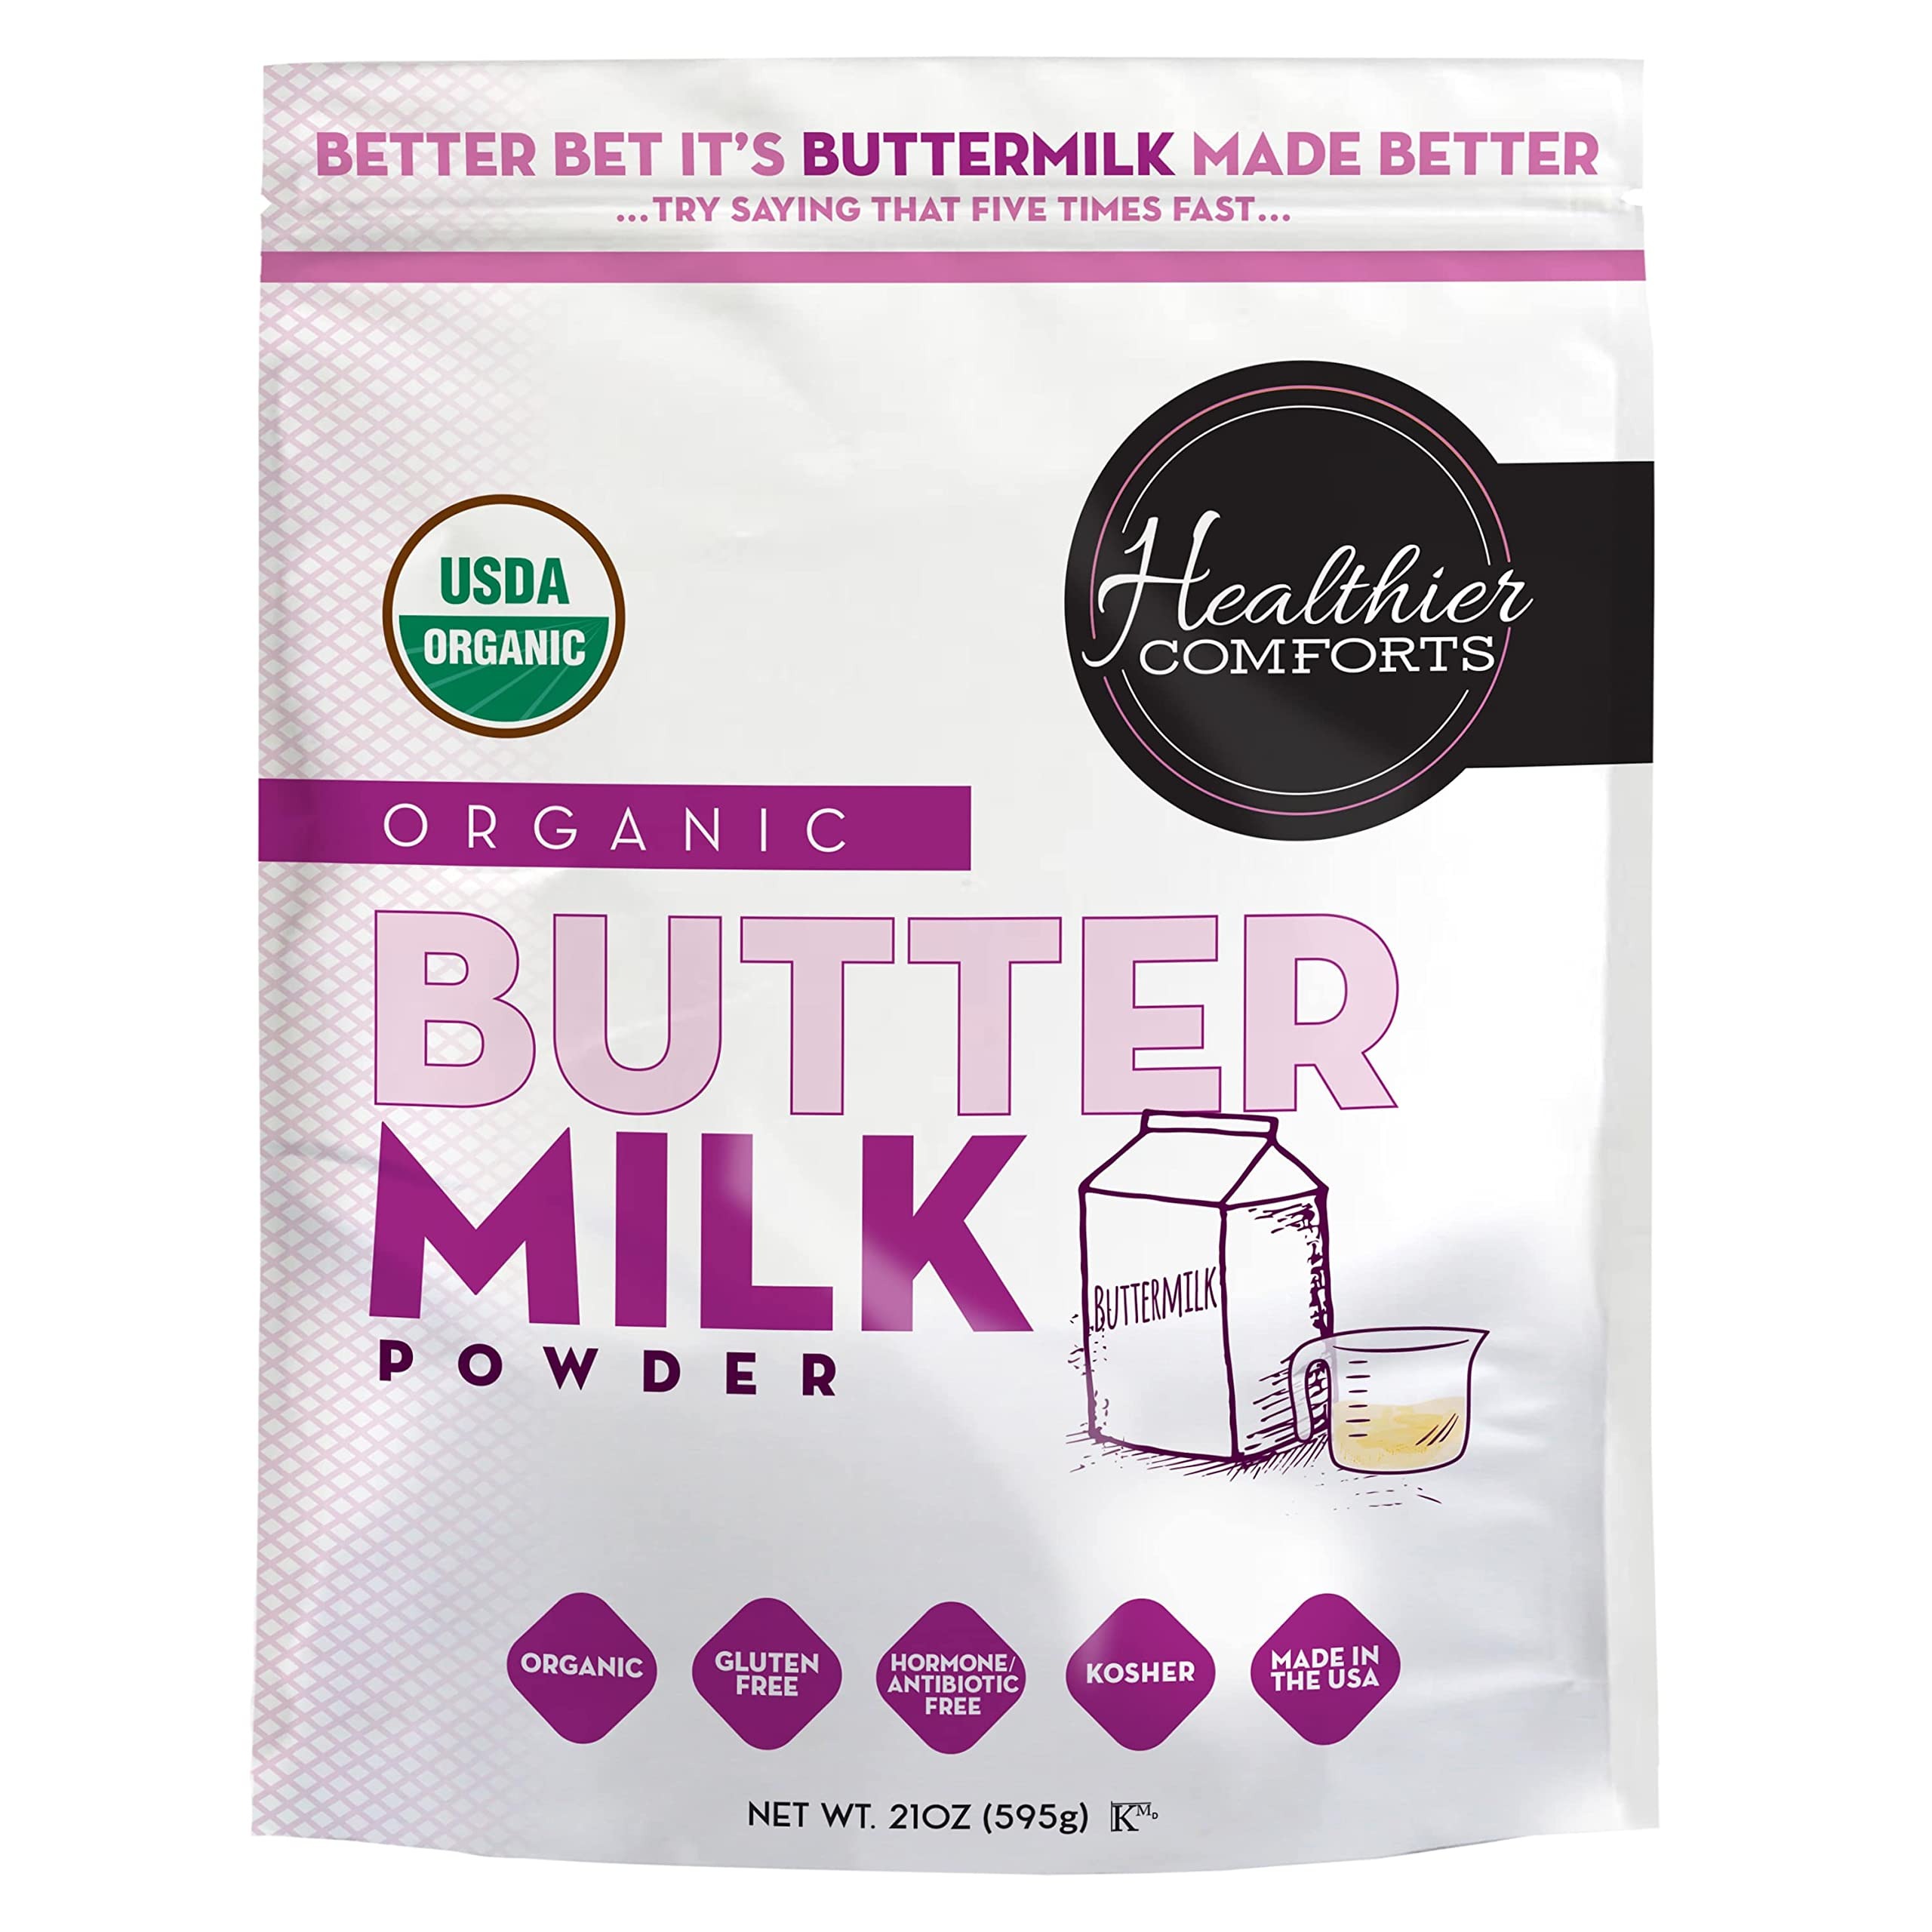
Item Name: Healthier Comforts Organic Buttermilk Powder | USDA Certified Organic Powdered Buttermilk, Kosher, Gluten Free, Non-GMO | Baking Supplies, Biscuits & Gravy, Mini Pancakes 21oz
Bullet Point 1: PERFECT FOR BAKING 🥞 – Perfect powdered buttermilk for baking protein pancakes, Dutch pancakes, biscuits and gravy, chocolate chip pancakes, banana pancakes, gluten free pancakes, gluten free biscuits, buttermilk biscuits, all gluten free baking items, buttermilk bread loaf among many other delicious treats.
Bullet Point 2: ORGANIC 🍃 - USDA Certified Organic dried buttermilk powder. Powder buttermilk that’s free from hormones and antibiotics, Non-GMO. Kosher food that’s both versatile and delicious. These baking goods that should be part of your pantry staples.
Bullet Point 3: CONVENIENT & LONG LASTING 📆 – Dehydrated food packed into a resealable bag that goes perfectly into your long term food supply. Dehydrated buttermilk lasts up to 25x longer than its liquid counterpart.
Bullet Point 4: EASY TO USE - Reconstitutes easily. Simply mix 1/4 cup of organic buttermilk milk powder with 1 cup of water. Great for baking or liquid buttermilk.
Bullet Point 5: SIMPLE INGREDIENTS - Made in the USA with one ingredient Organic Cultured Buttermilk Powder. Sourced directly from US dairy farms with the highest quality products that are free of hormones, antibiotics and GMOs.
Product Description: <p><strong>Healthier Comforts was started because we believe you shouldn’t have to choose between HEALTHY FOOD or COMFORT FOOD. It should be easier to eat healthy, right? That’s why we take a “no compromises” approach in sourcing the HIGHEST QUALITY organic ingredients to fuel your HEALTHIER COMFORTS lifestyle.&nbsp;</strong></p><p><strong>Our organic buttermilk powder is made from all natural ingredients and adds a rich flavor to any food, making them taste even more delicious. We give you the ability to create cheesy homemade traditions for your family while also being health conscious about the things that you’re putting into your body.&nbsp;</strong></p><p><strong>Our dried buttermilk powder is easy to use and gives you the ability to say hello to unlimited baking goodness. Our Organic Buttermilk Powder has the highest quality USDA Certified Organic Gluten Free, Kosher, Keto-Friendly, Non-GMO, hormone free, dye free ingredients. Easy to reconstitute, simply mix ¼ cup of Buttermilk Powder with 1 cup of water.</strong></p>
Value: 21.0
Unit: Ounce

Price: 34.99